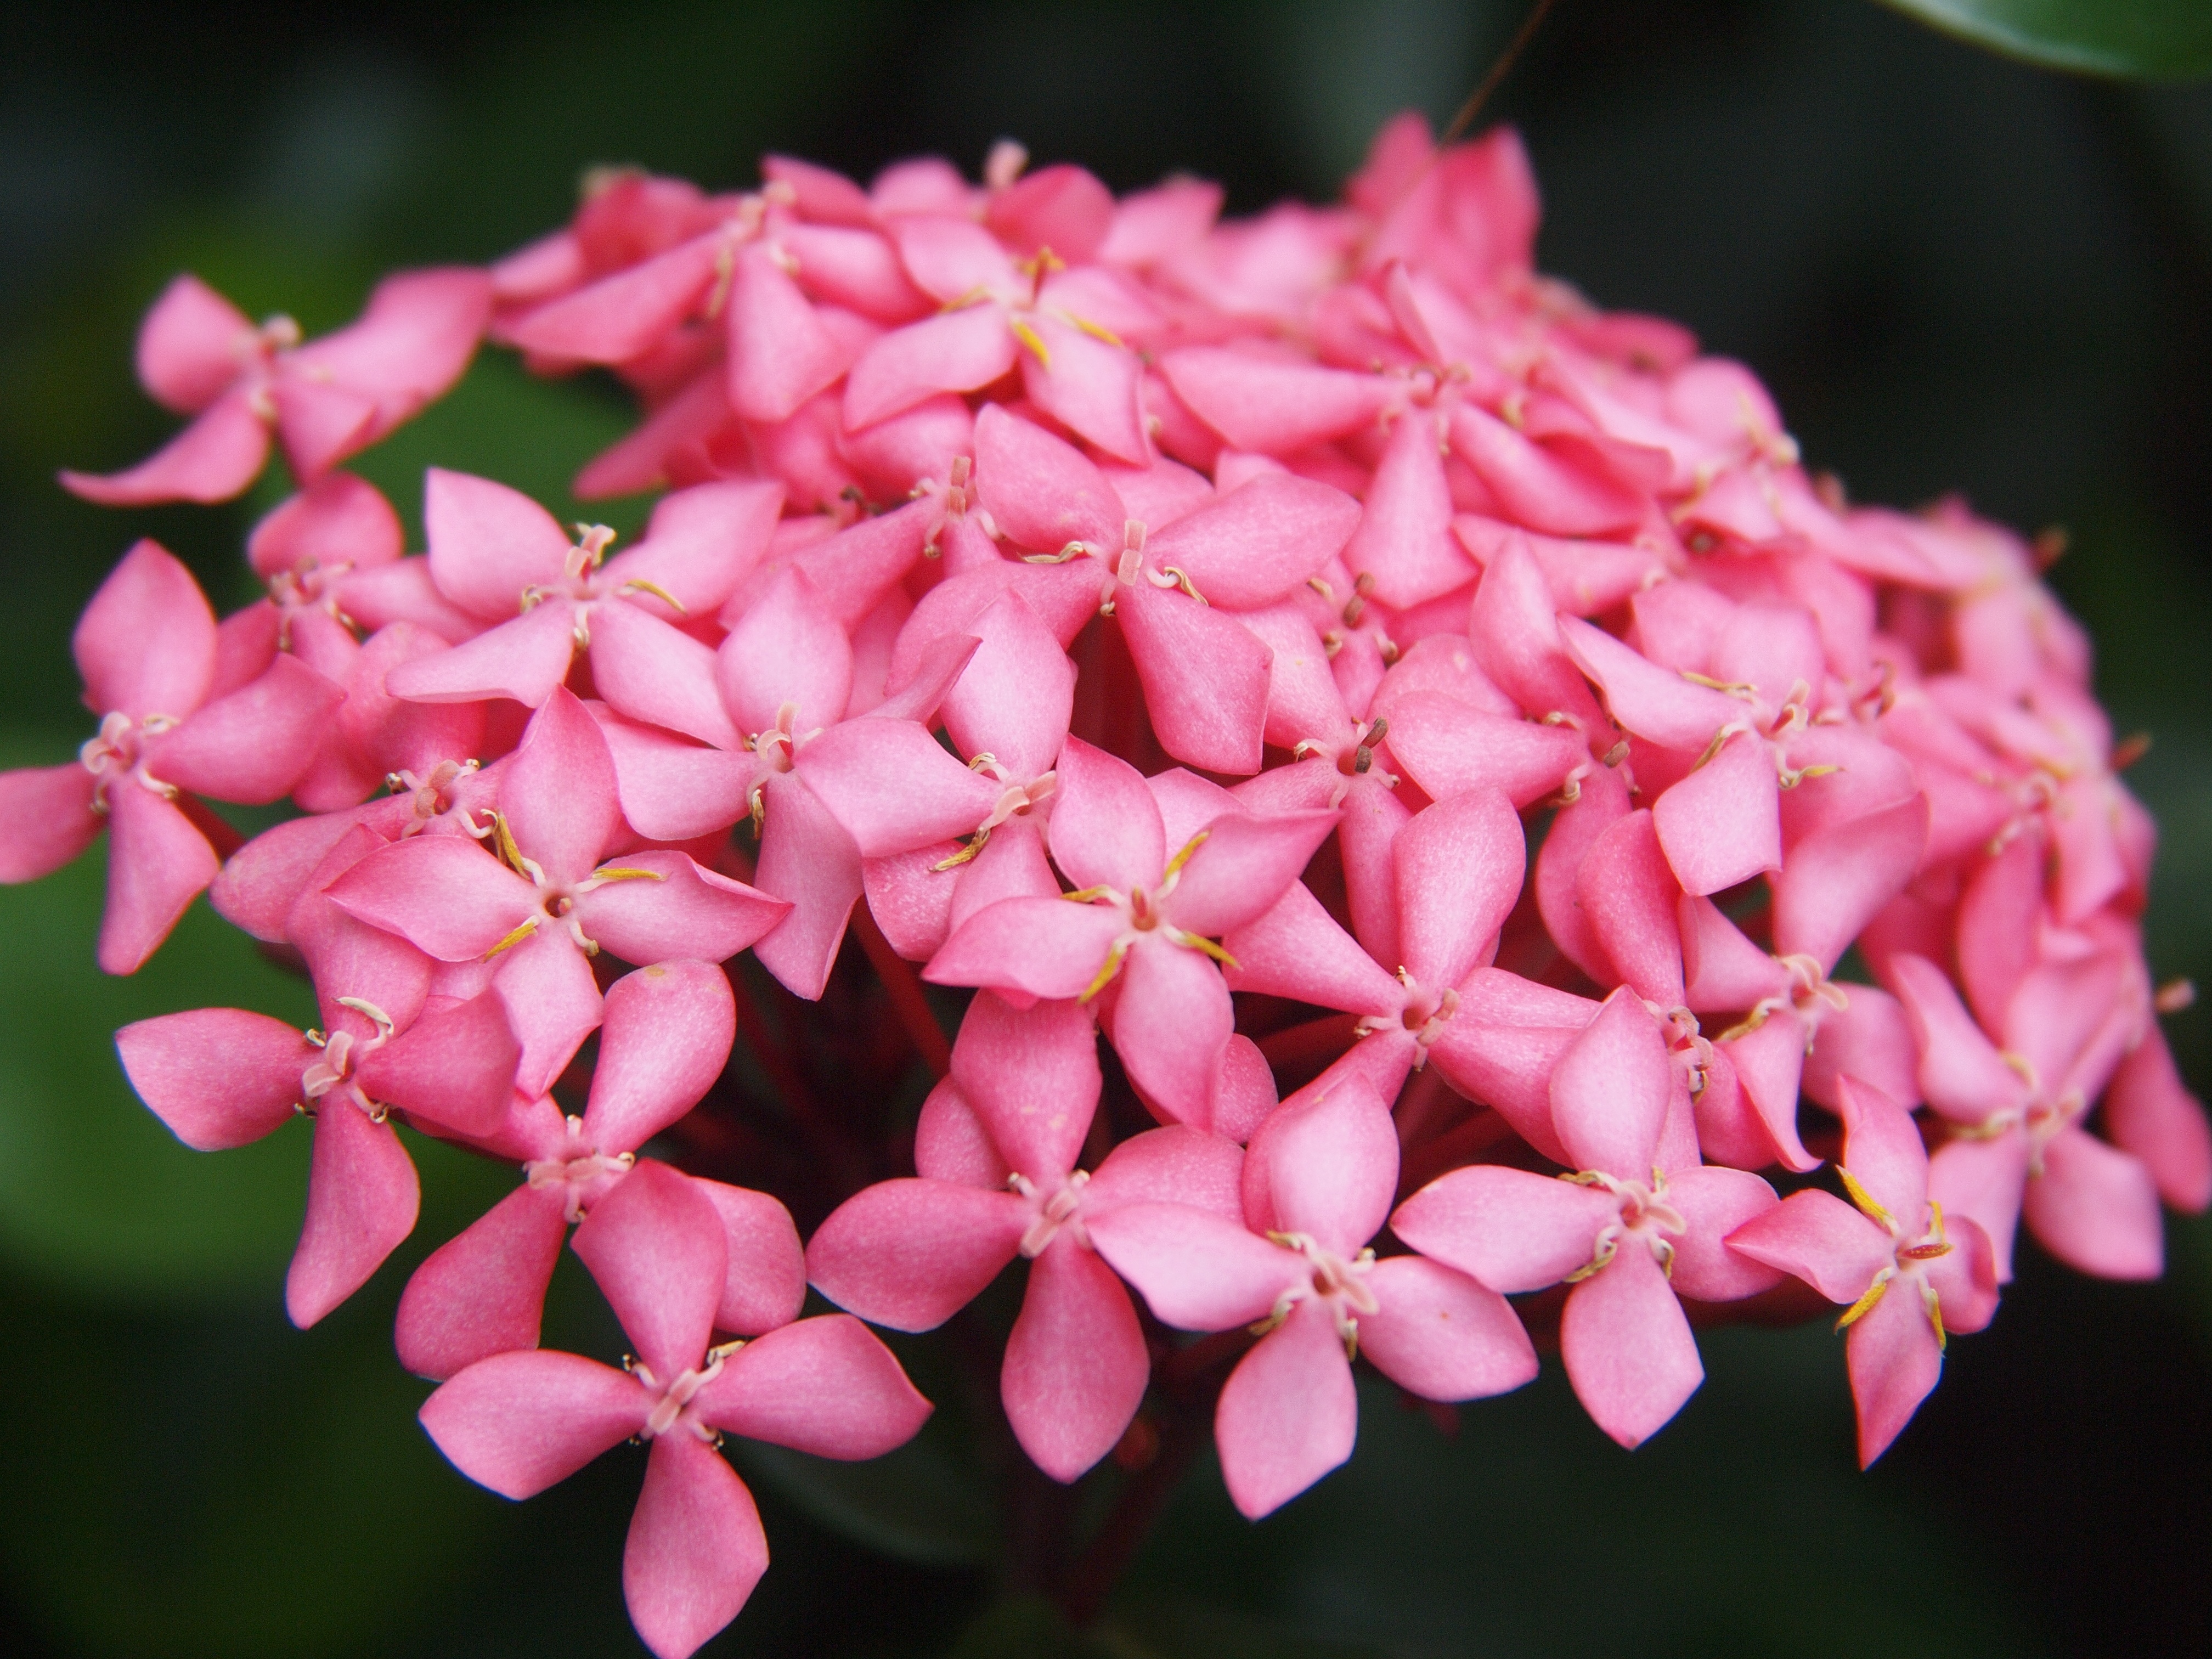
plant, flower, petal, botany, black, garden, pink, flora, hydrangea, flowers, floristry, macro photography, flowering plant, hydrangeaceae, land plant